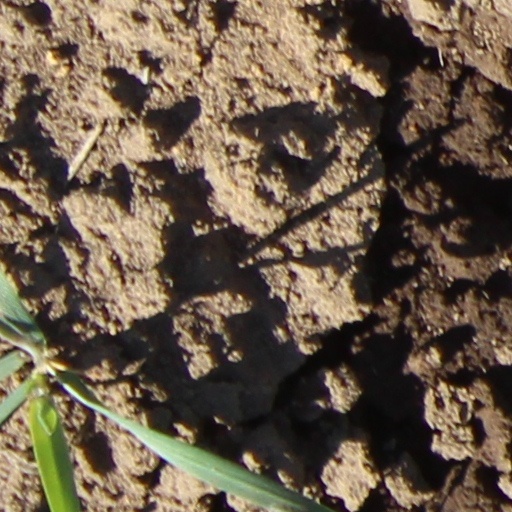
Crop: wheat